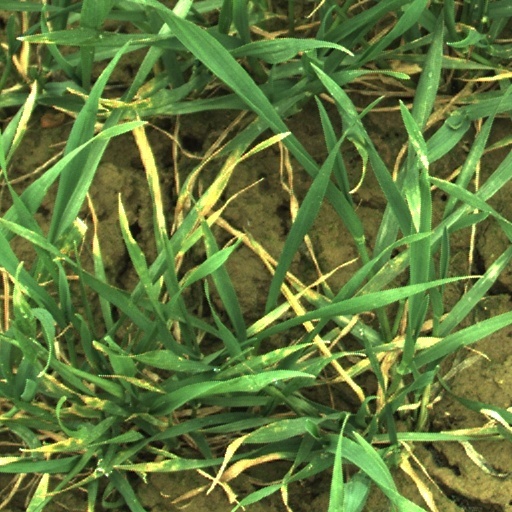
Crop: wheat